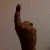
The image shows a hand gesture representing the number 1 in Indian Sign Language.